Waagepetersen House

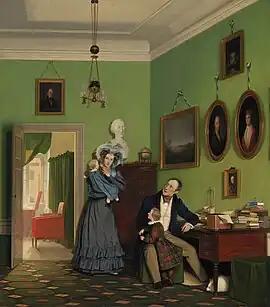
Waagepetersen by his desk in his office in Store Strandstræde

The property was in 1814 acquired by the wine merchant Christian Petersen (later Christian Waagepetersen). He lived there with his large family but also ran his business from the premises. His early tenants during his ownership included the physician Frederik Ludvig Bang who lived in the building from 1812 to 1814, and the composer, conductor and violinist Claus Schall, who lived in the building from 1822 to 1824